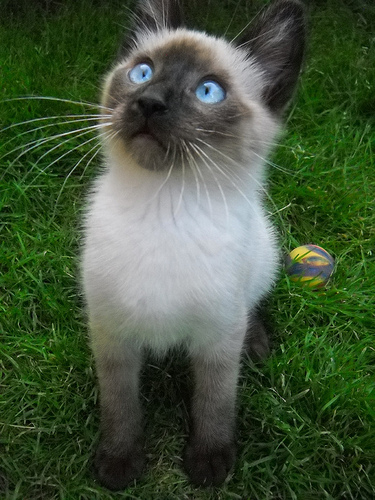
Animal: cat
Breed: siamese